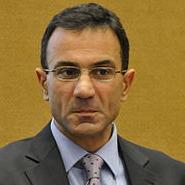
Age: 51